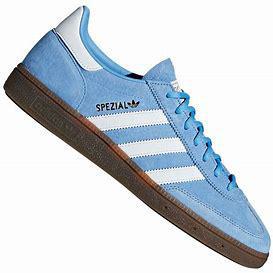
Brand: Adidas
Model: Handball Spezial